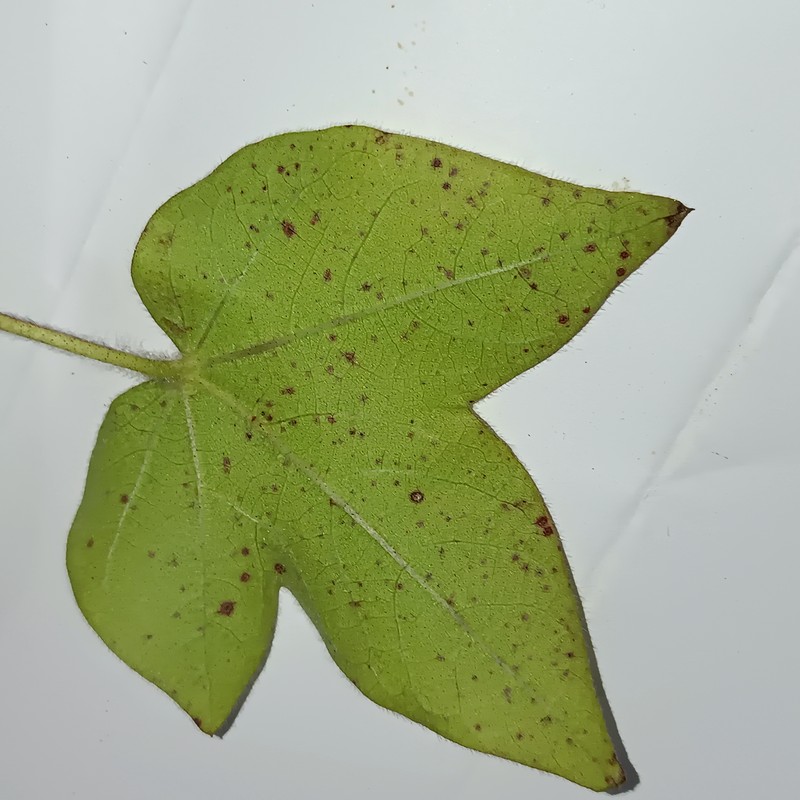
Label: Bacterial Blight